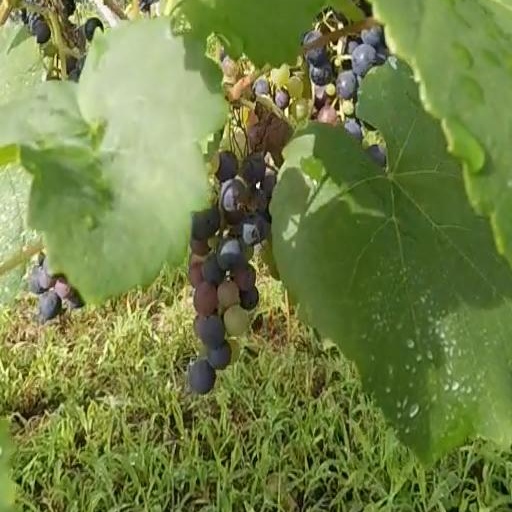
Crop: grape